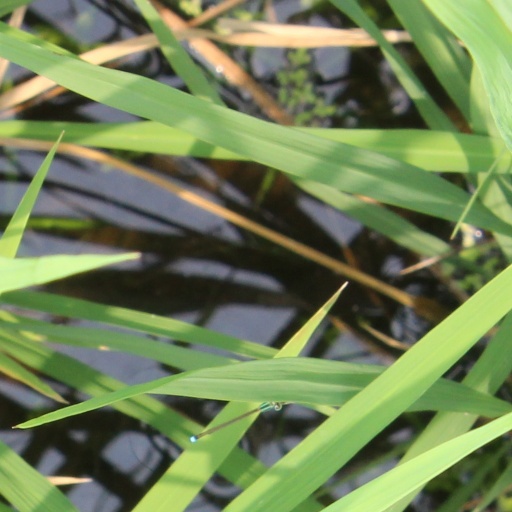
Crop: rice